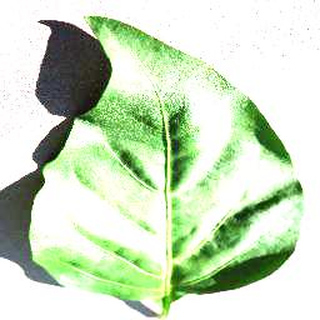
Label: healthy_bell_pepper